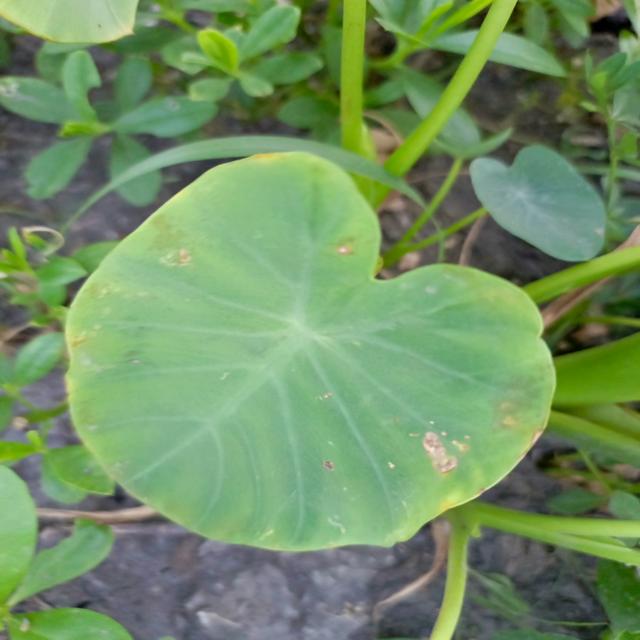
Label: Early_Blight